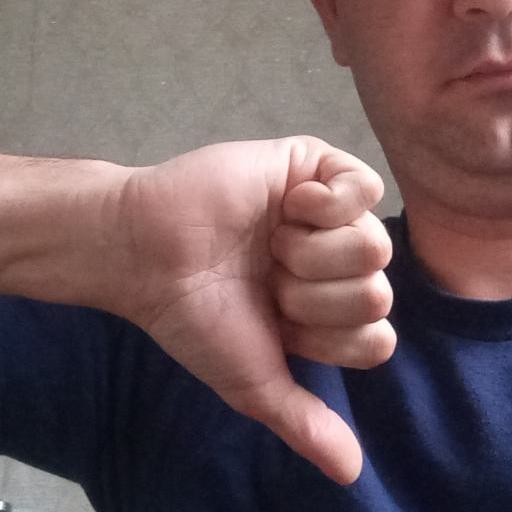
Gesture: dislike